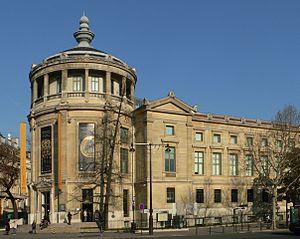
Iéna est une station de la ligne 9 du métro de Paris, située dans le 16ᵉ arrondissement de Paris.